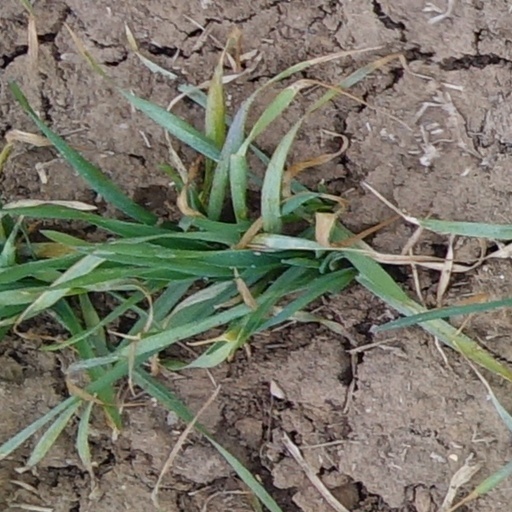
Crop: wheat